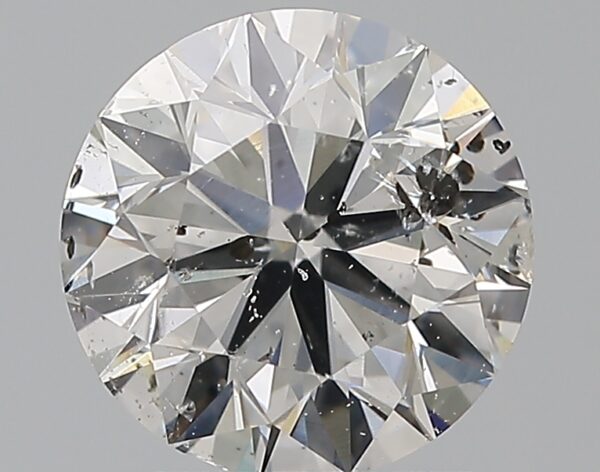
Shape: round
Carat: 1.51
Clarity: SI2
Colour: D
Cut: EX
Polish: EX
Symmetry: EX
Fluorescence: ST
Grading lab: IGI
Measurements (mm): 7.28 x 7.22 x 4.56